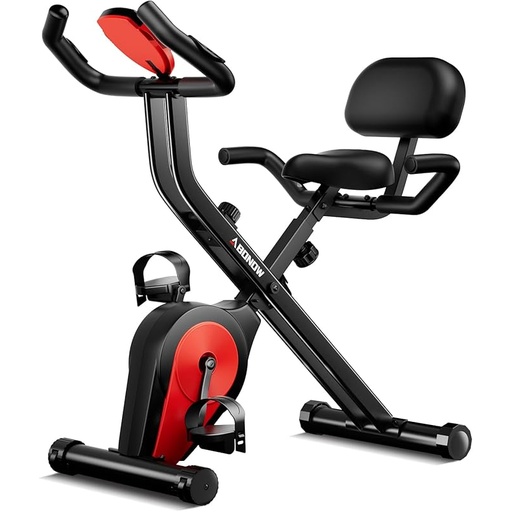
Foldable Exercise Bike, Low Noise Stationary Bikes for Home, Compact Indoor Cycling Bike with Adjustable Magnetic Resistance, 300lbs Capacity 6.6lbs Flywheel Workout Bike
About This Stationary Bike for Home - Built with high-quality steel and an ultra-stable frame design, this indoor cycling bike delivers rock-solid stability. Unlike chain drives, our belt-drive system delivers a smoother, quieter ride - so you won't disturb sleeping kids, pets, or nearby apartments. Easy to Assemble & Save Space - For indoor home workouts, this fitness bike checks all the boxes: compact, easy to assemble, and foldable, it fits seamlessly into any space. The built-in transport wheels let you move it anywhere effortlessly. With 70% pre-assembled, you'll be riding in about 20 minutes—just attach a few remaining parts and you're ready to sweat! One Workout Bike Fits All - This bike comfortably fits users from 4'8" to 6'2". With its wide resistance range, it delivers a customized ride for the whole family. All-Weather Fitness - Rain or shine, winter storms or bad weather - you and your loved ones can always enjoy a comfortable indoor cardio cycling at home. Perfect Gift- The Abonow Spin Bike is the ultimate choice for seniors, friends, or family who prioritize fitness and convenience. And the gym bike comes with an LCD display that tracks your time, speed, distance, calories burned and odometer. Give the gift of movement and comfort, because a healthier tomorrow starts today! Overview Brand : Abonow Special Feature : Adjustable Resistance Level, Bluetooth APP Connection, Console Display, Flywheel, Foldable Color : Black Power Source : Battery Powered Recommended Uses For Product : Indoor Item Weight : 40.8 Pounds Material : Alloy Steel Resistance Mechanism : Magnetic Product Dimensions : 32"D x 17"W x 45"H Maximum Weight Recommendation : 300 Pounds
Brand: Abonow
Category: Sporting Goods > Fitness & General Exercise Equipment > Cardio > Cardio Machines > Exercise Bikes > Spin Exercise Bikes